Tomiichi Murayama

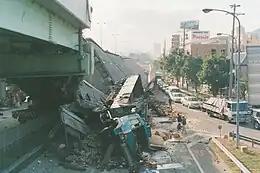
Hanshin Expressway after the Great Hanshin earthquake

It had been agreed upon by all three parties that with the war's end approaching its 50th anniversary, some sort of statement would have to be issued. Shortly After taking office as prime minister, Murayama toured ASEAN countries and said, "Although Asian countries outwardly look nice towards Japan, in reality, countries that have become economic powers may become military powers again. I felt that they hadn't cleaned up after themselves, and that I hope they don't make the same mistake again." Later, on 9 June 1995, a plenary session of the House of Representatives agreed to pass the Fusen Ketsugi statement. The struggle of finding a perfect middle ground was difficult, but the results were still promising; while a significant number of members of all parties abstained either out of a wish for a stronger or weaker statement, only 50 members of the LDP had abstained, wishing for a weaker statement. Somewhat frustrated by being unable to find the votes necessary to pass it unanimously, Murayama turned towards drawing up a separate statement.